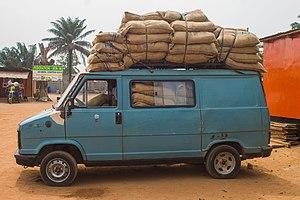
chargement pour bohicon This is an image with the theme ""Africa on the Move or Transport"" from: Benin"
Bohicon est une commune du Bénin située dans le département du Zou, au sud du pays, à environ 9 km d'Abomey, la capitale historique du pays.